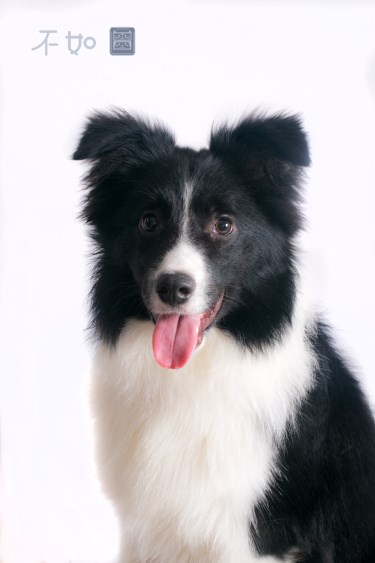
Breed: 2594-n000109-Border_collie